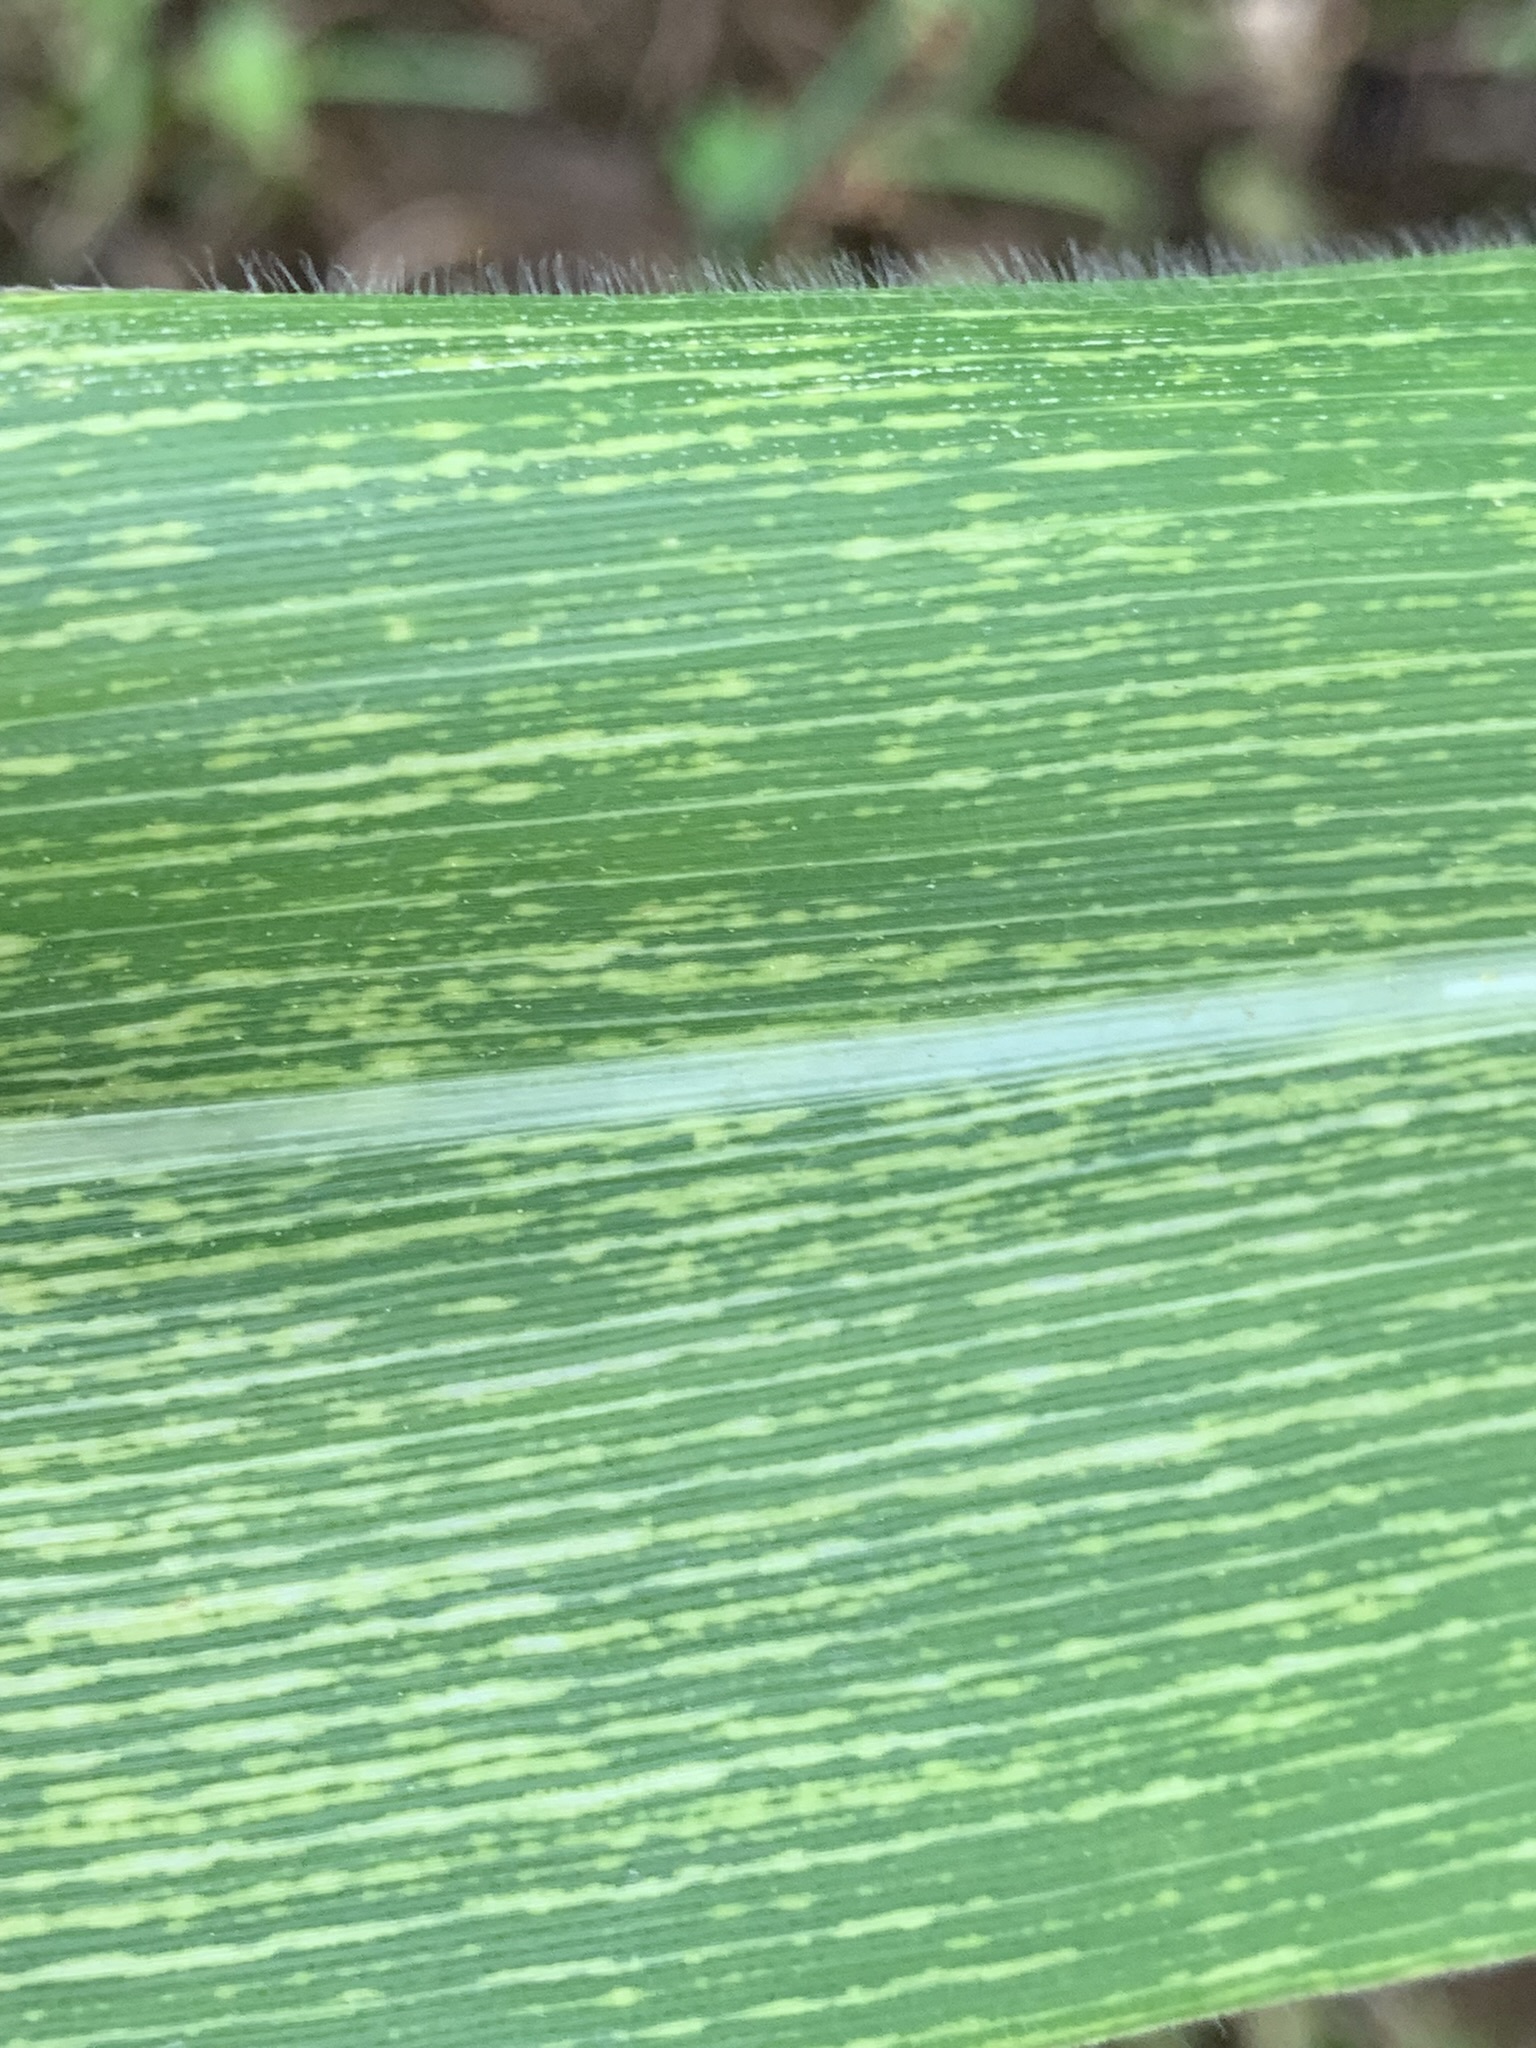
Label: MSV